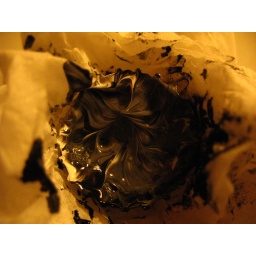
Black and white paint swirled in a bottle cap. The 4,444th picture taken with my camera.